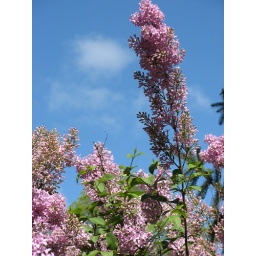
Lilacs against a blue sky